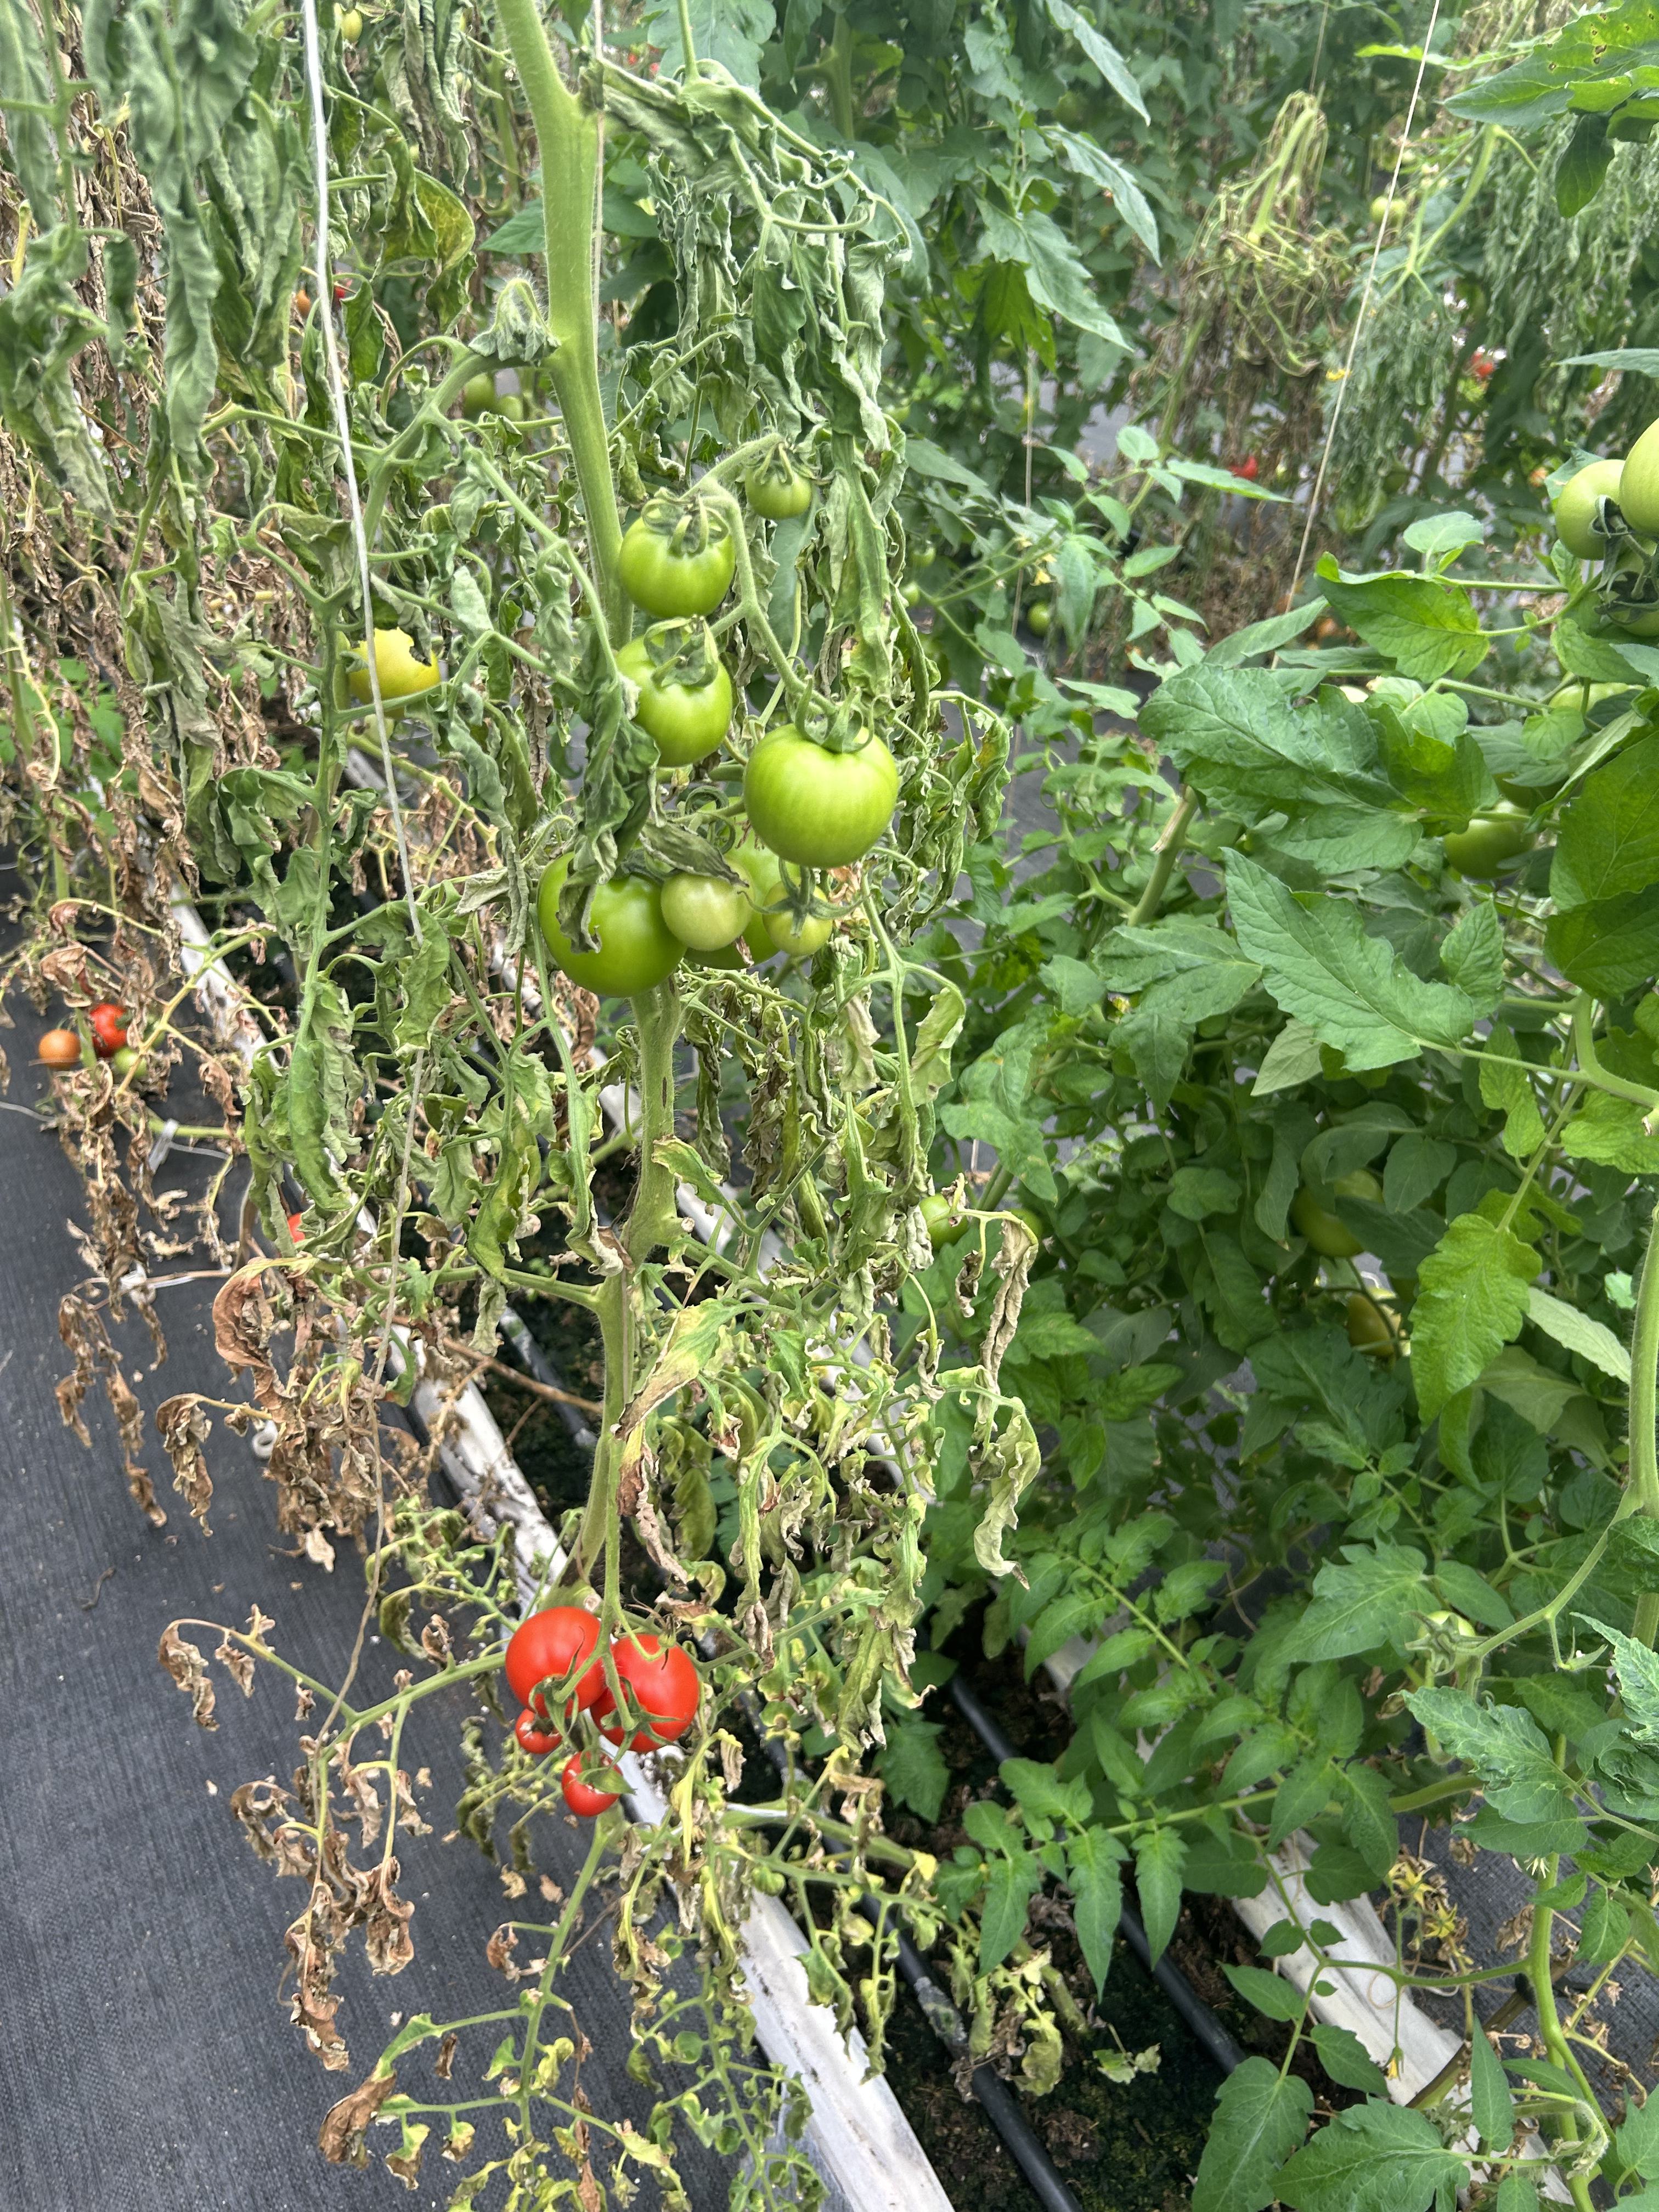
Disease: Wilt